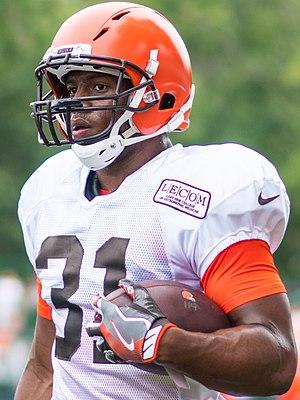
Nicholas Jamaal Chubb, né le 27 décembre 1995 à Cedartown, Géorgie, est un joueur américain de football américain.